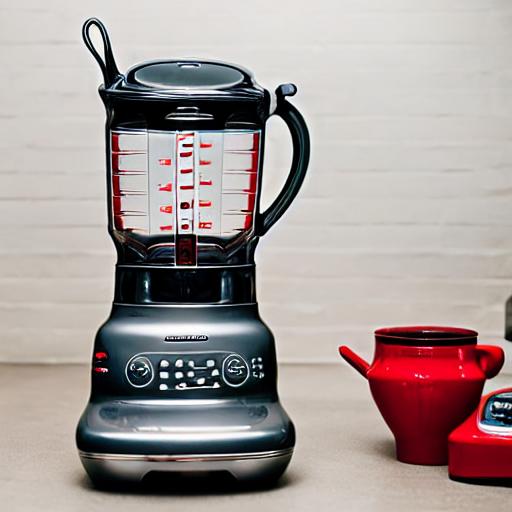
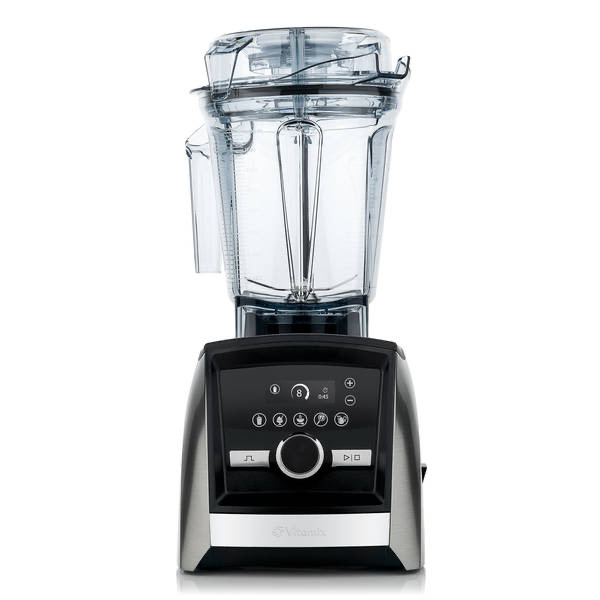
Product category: items_blender
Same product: no